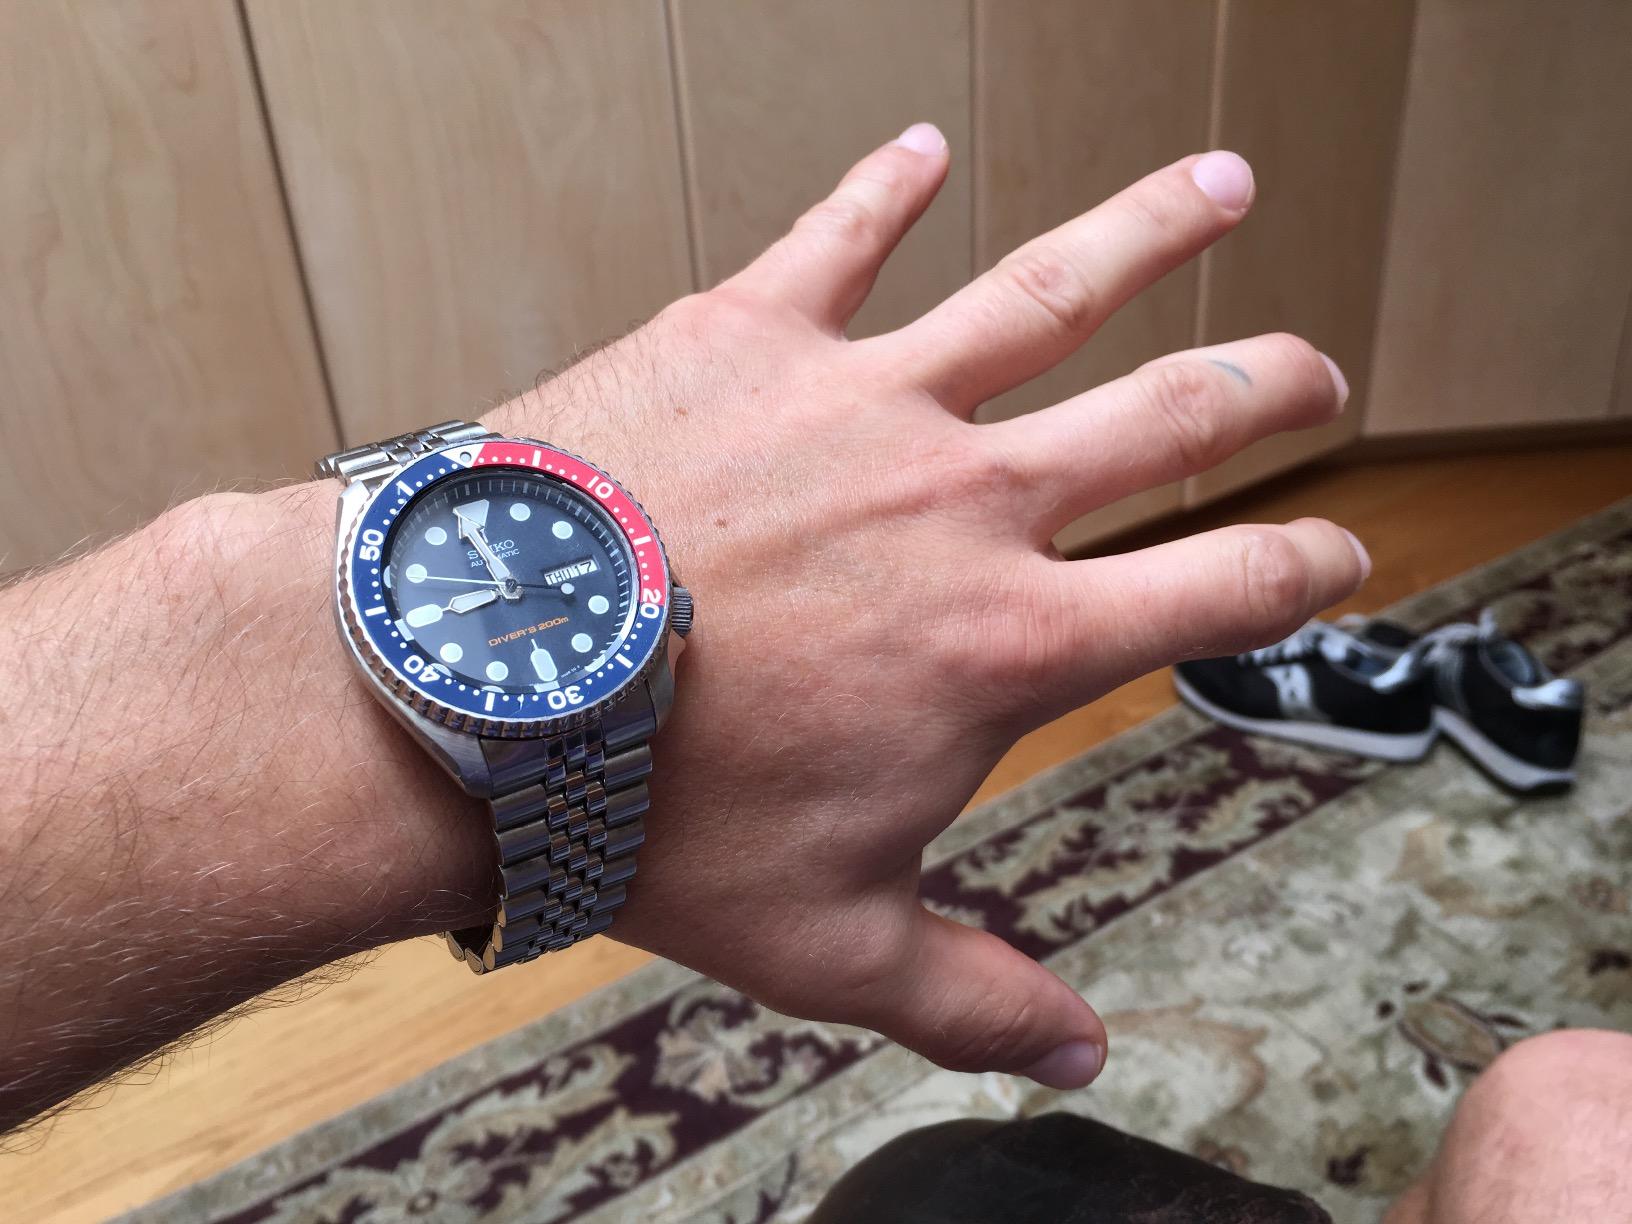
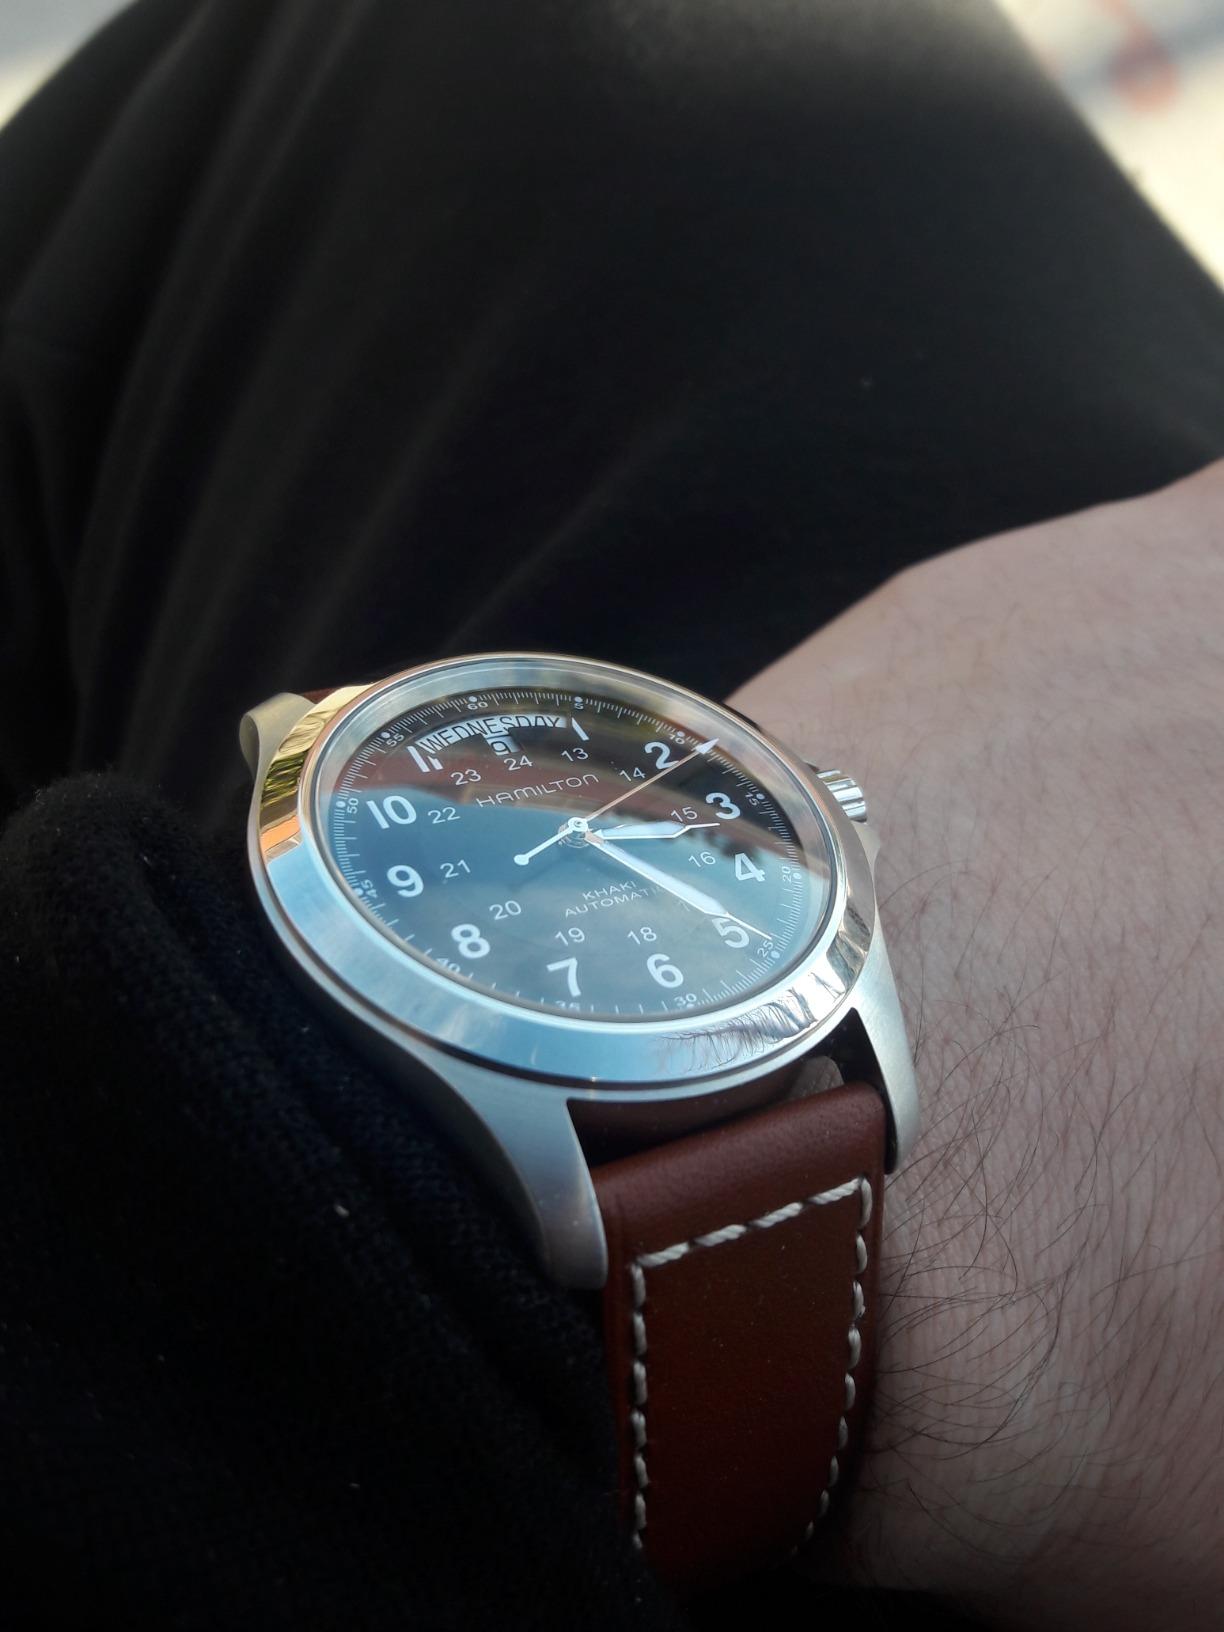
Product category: accessories_watch
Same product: no